Adventures with Barbie: Ocean Discovery

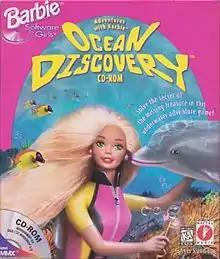

Adventures with Barbie: Ocean Discovery is a 1997 video game developed by Gorilla Systems Corporation and published by Mattel Media for Windows. A version for the Game Boy Color developed by Realtime Associates was released in 1999, simply titled "Barbie: Ocean Discovery".